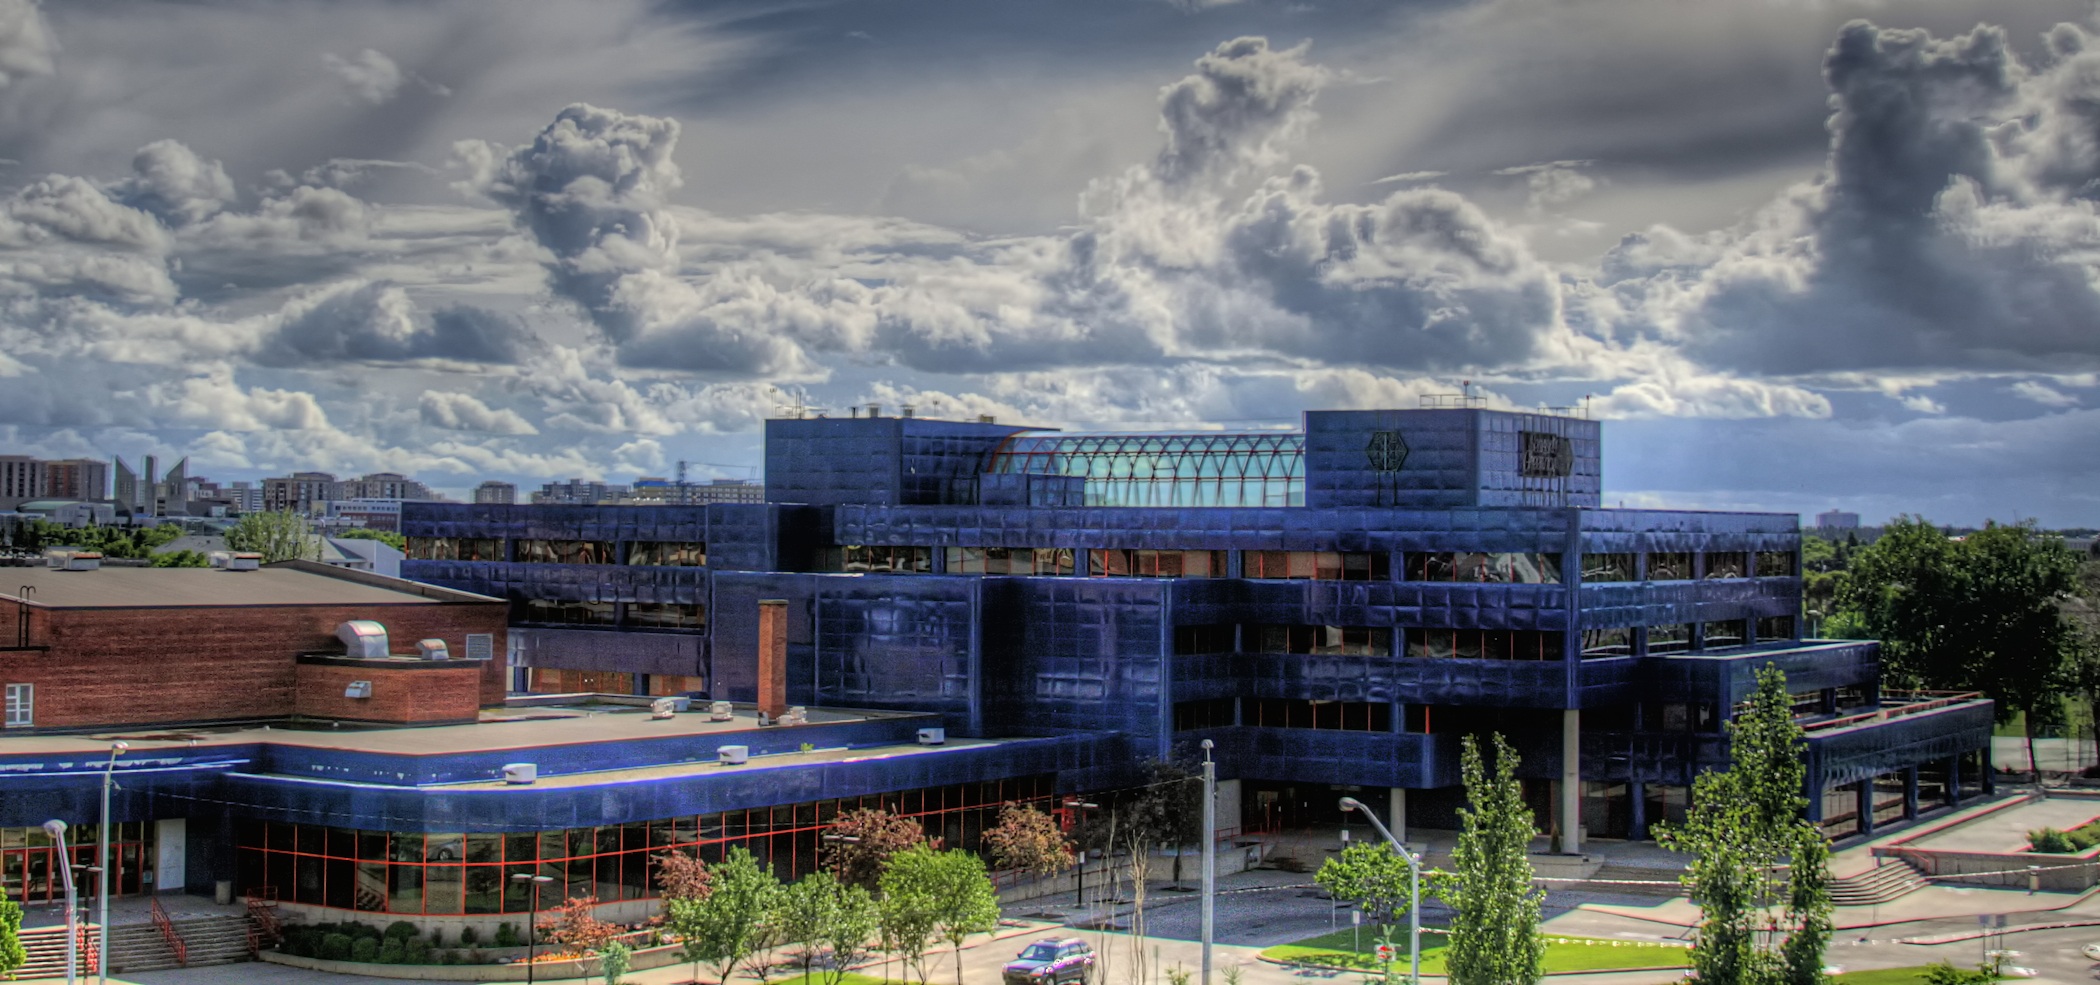
architecture, sky, skyline, city, urban, cityscape, panorama, stadium, education, outside, hdr, clouds, resort, canada, edmonton, cities, residential area, sport venue, public school complex